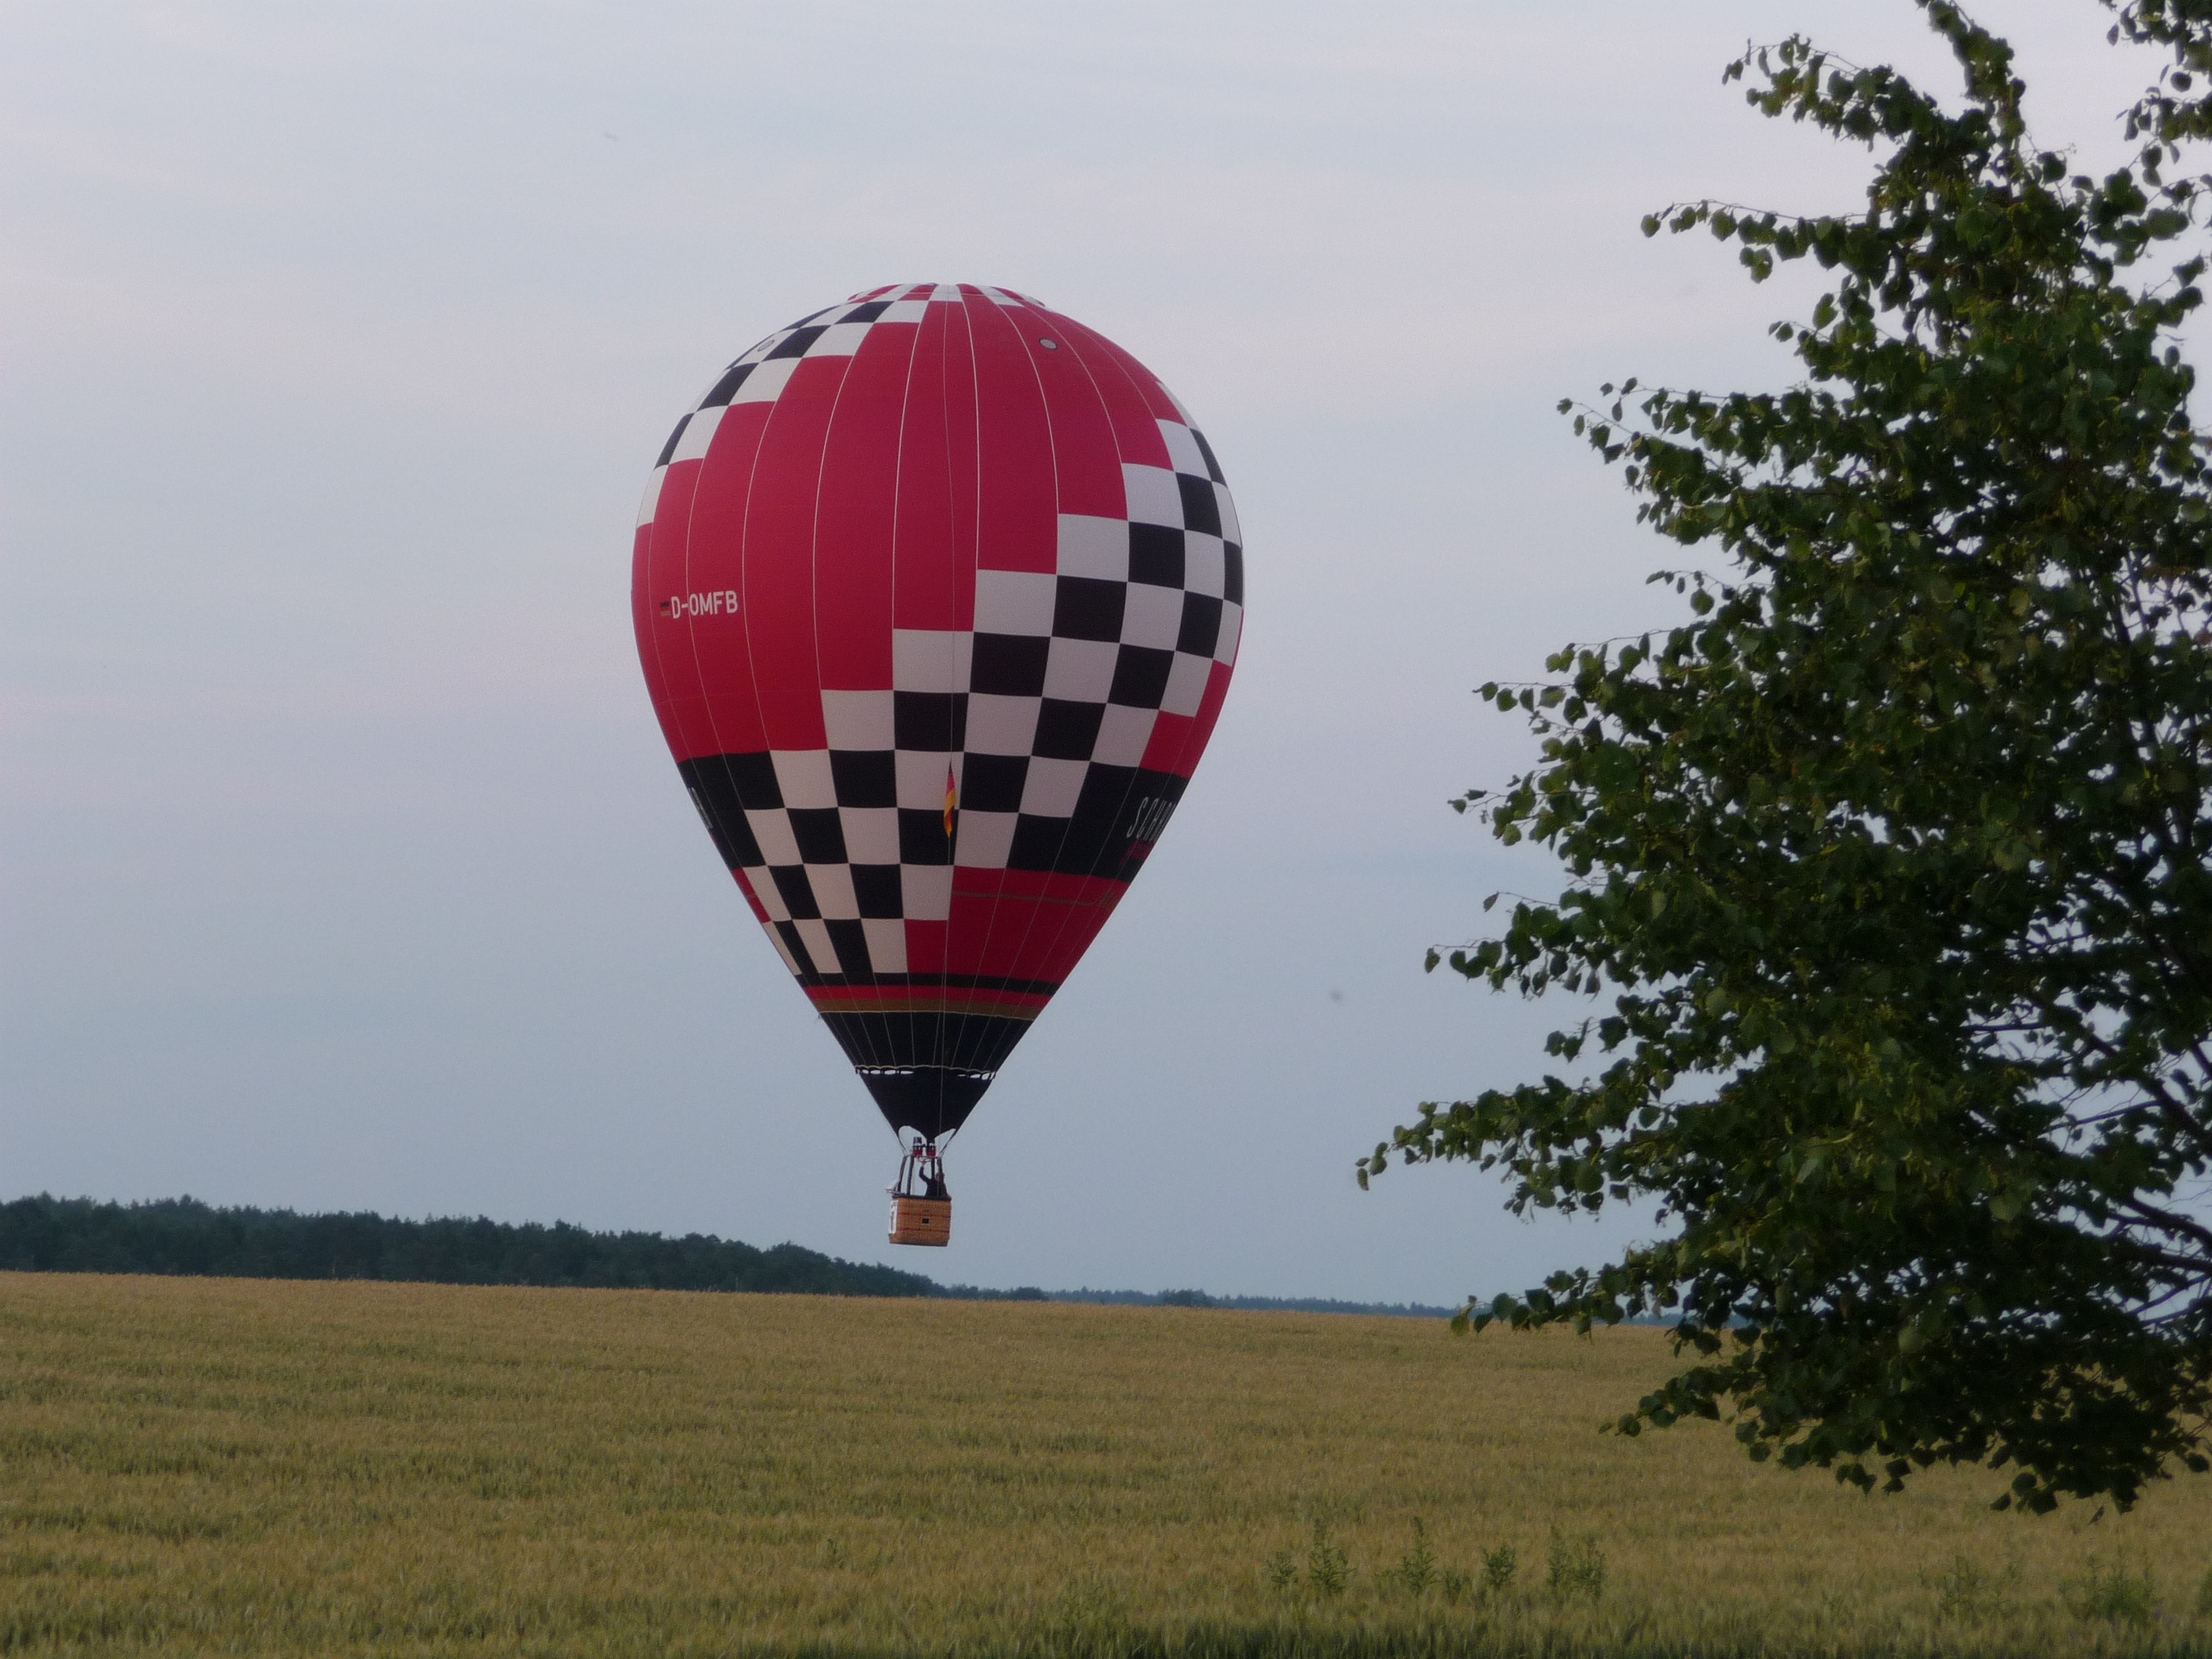
sky, balloon, hot air balloon, fly, aircraft, vehicle, float, toy, take off, hot air ballooning, atmosphere of earth